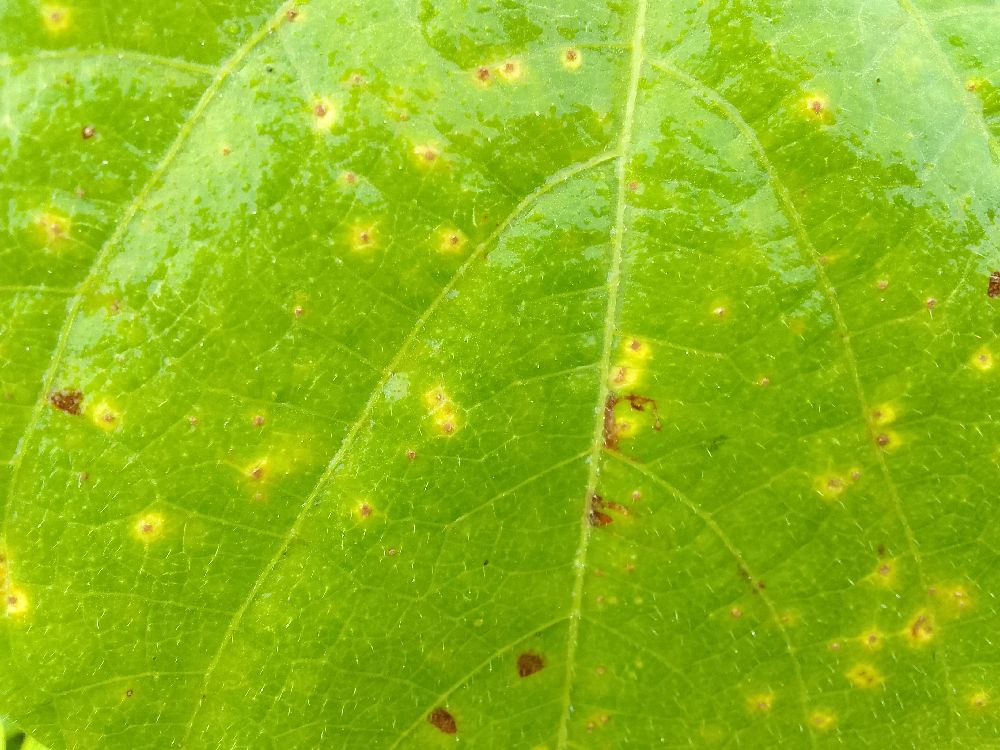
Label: rust